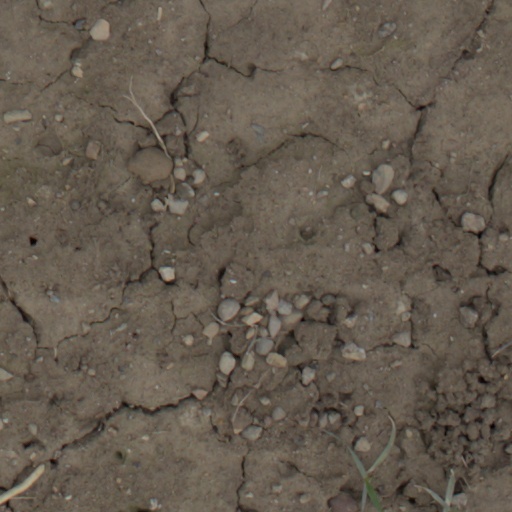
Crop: wheat